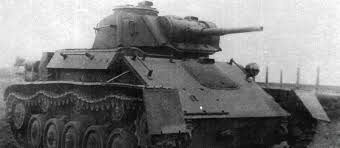
Label: Tank